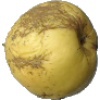
Label: golden_apple